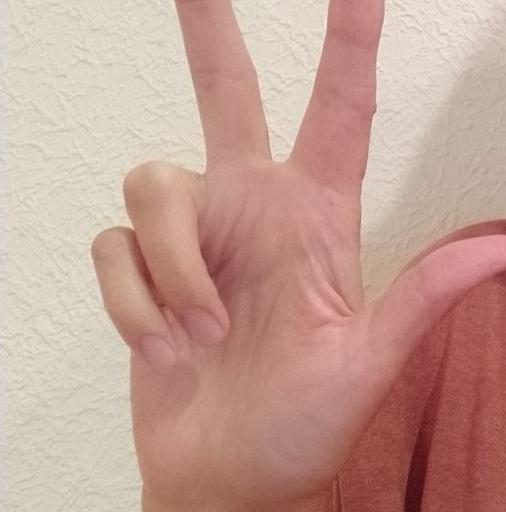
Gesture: three2